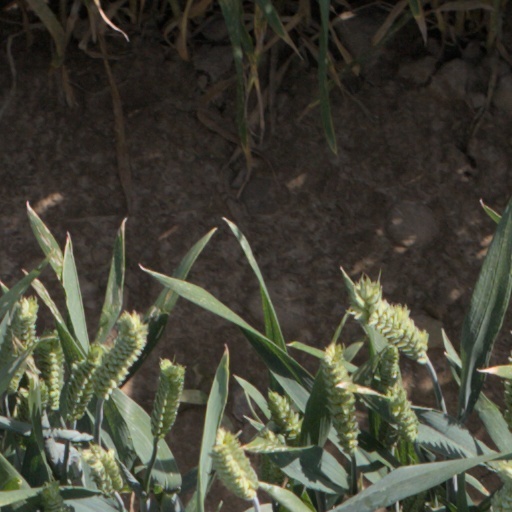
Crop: wheat